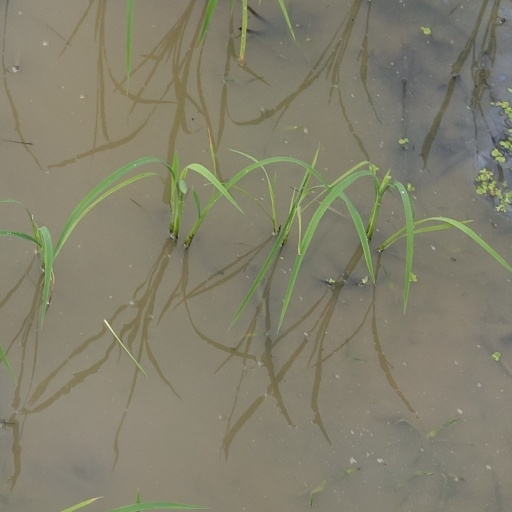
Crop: rice